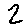
Label: 2